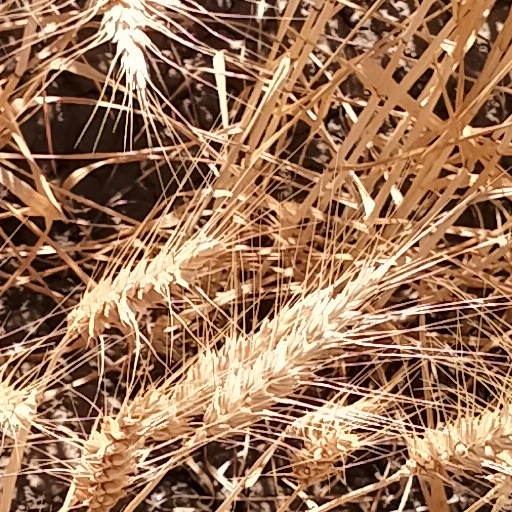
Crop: wheat